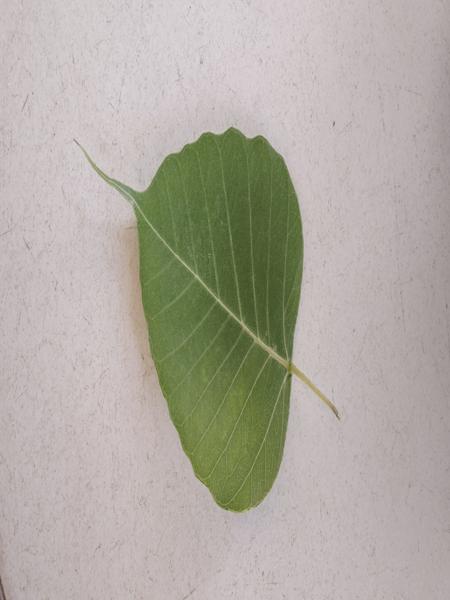
Plant: Arali